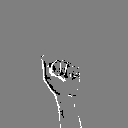
ASL letter: a